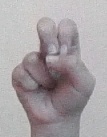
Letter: gaaf